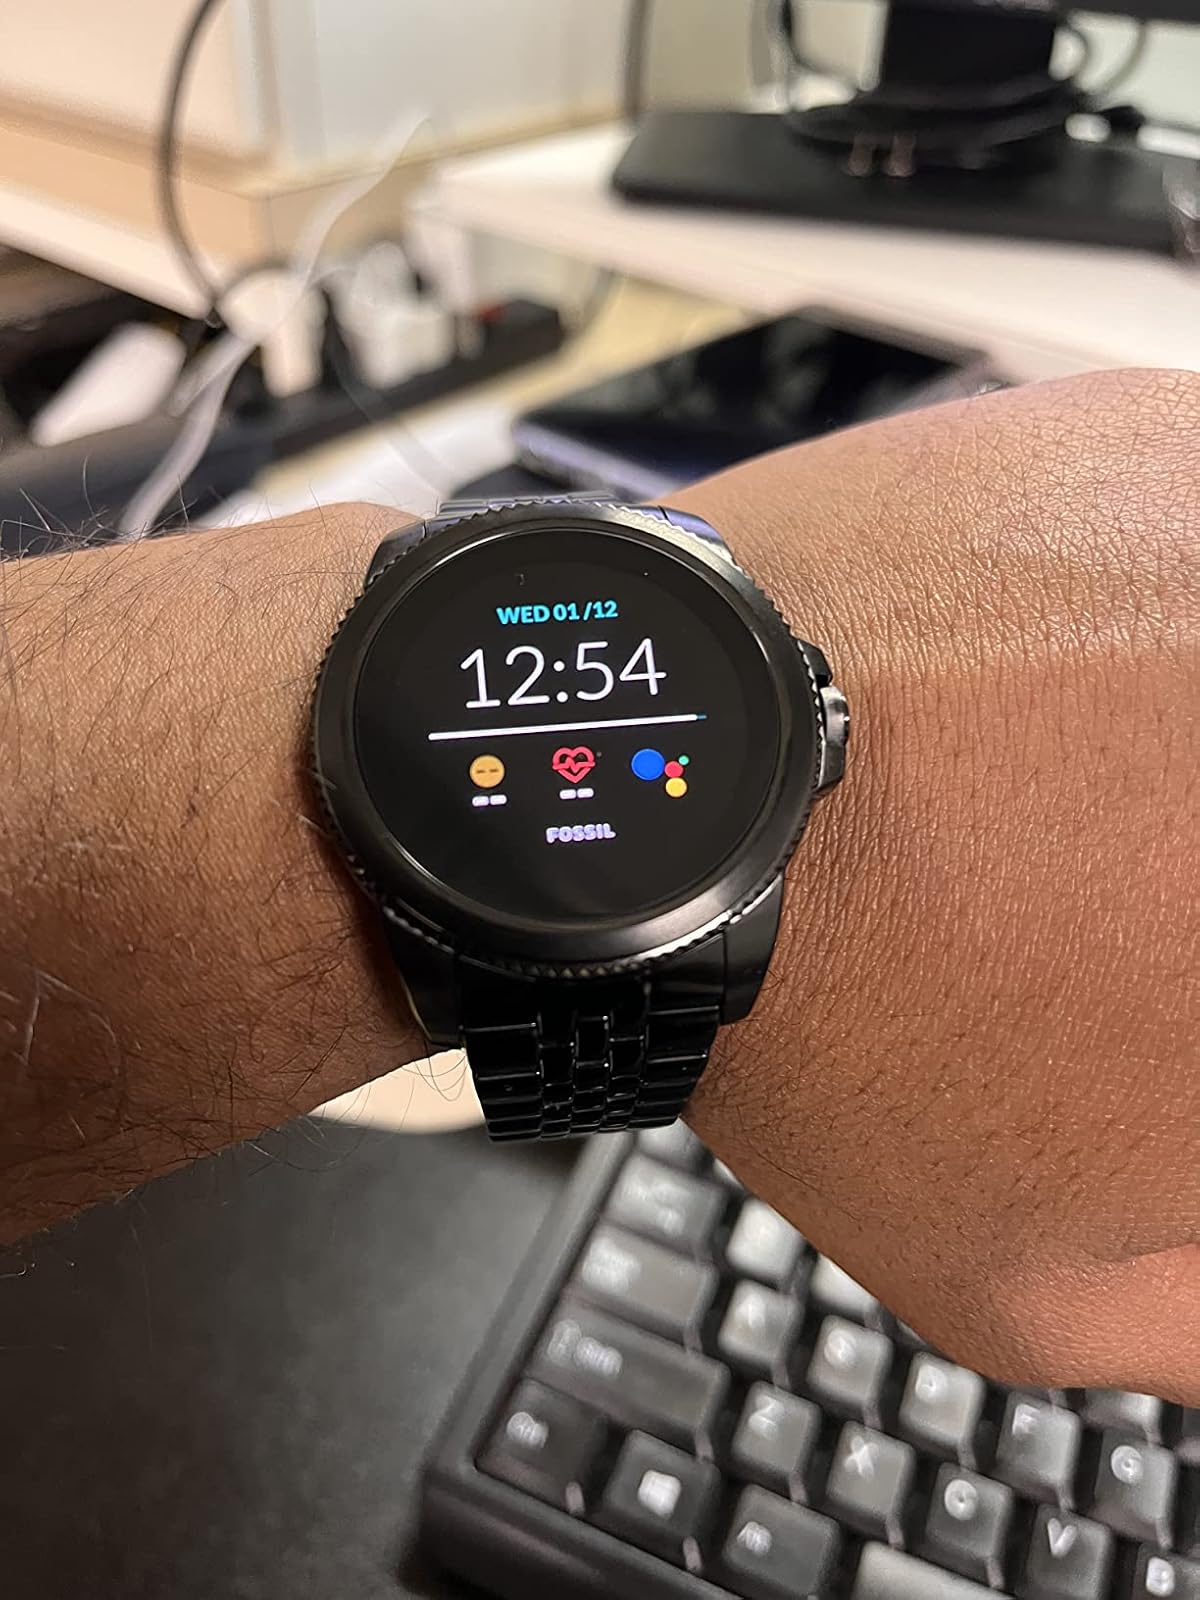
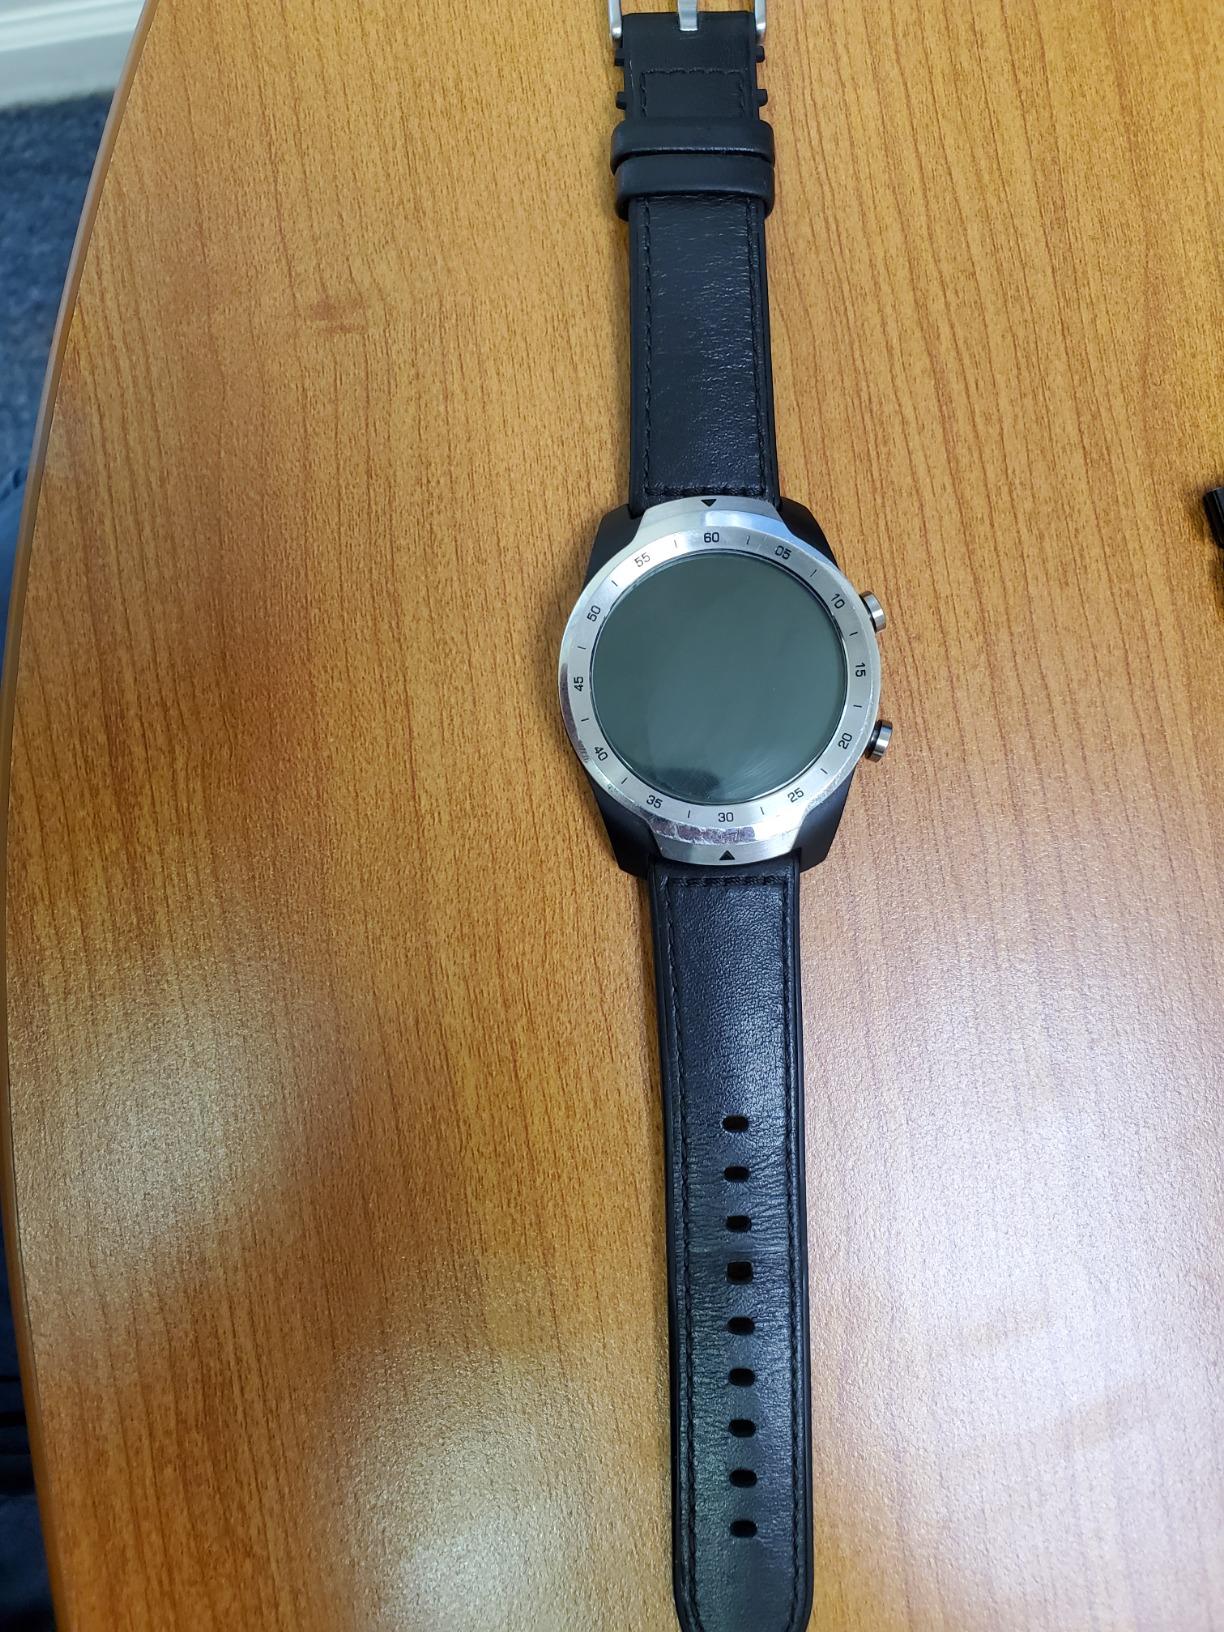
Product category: smartwatch
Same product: no